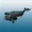
Label: whale